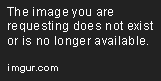
the picture i used for my self portrait